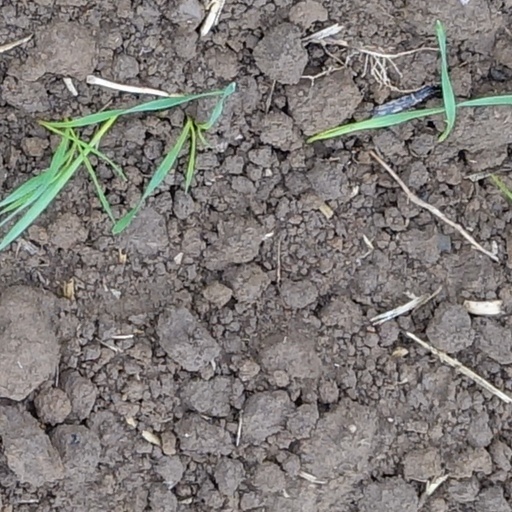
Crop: wheat